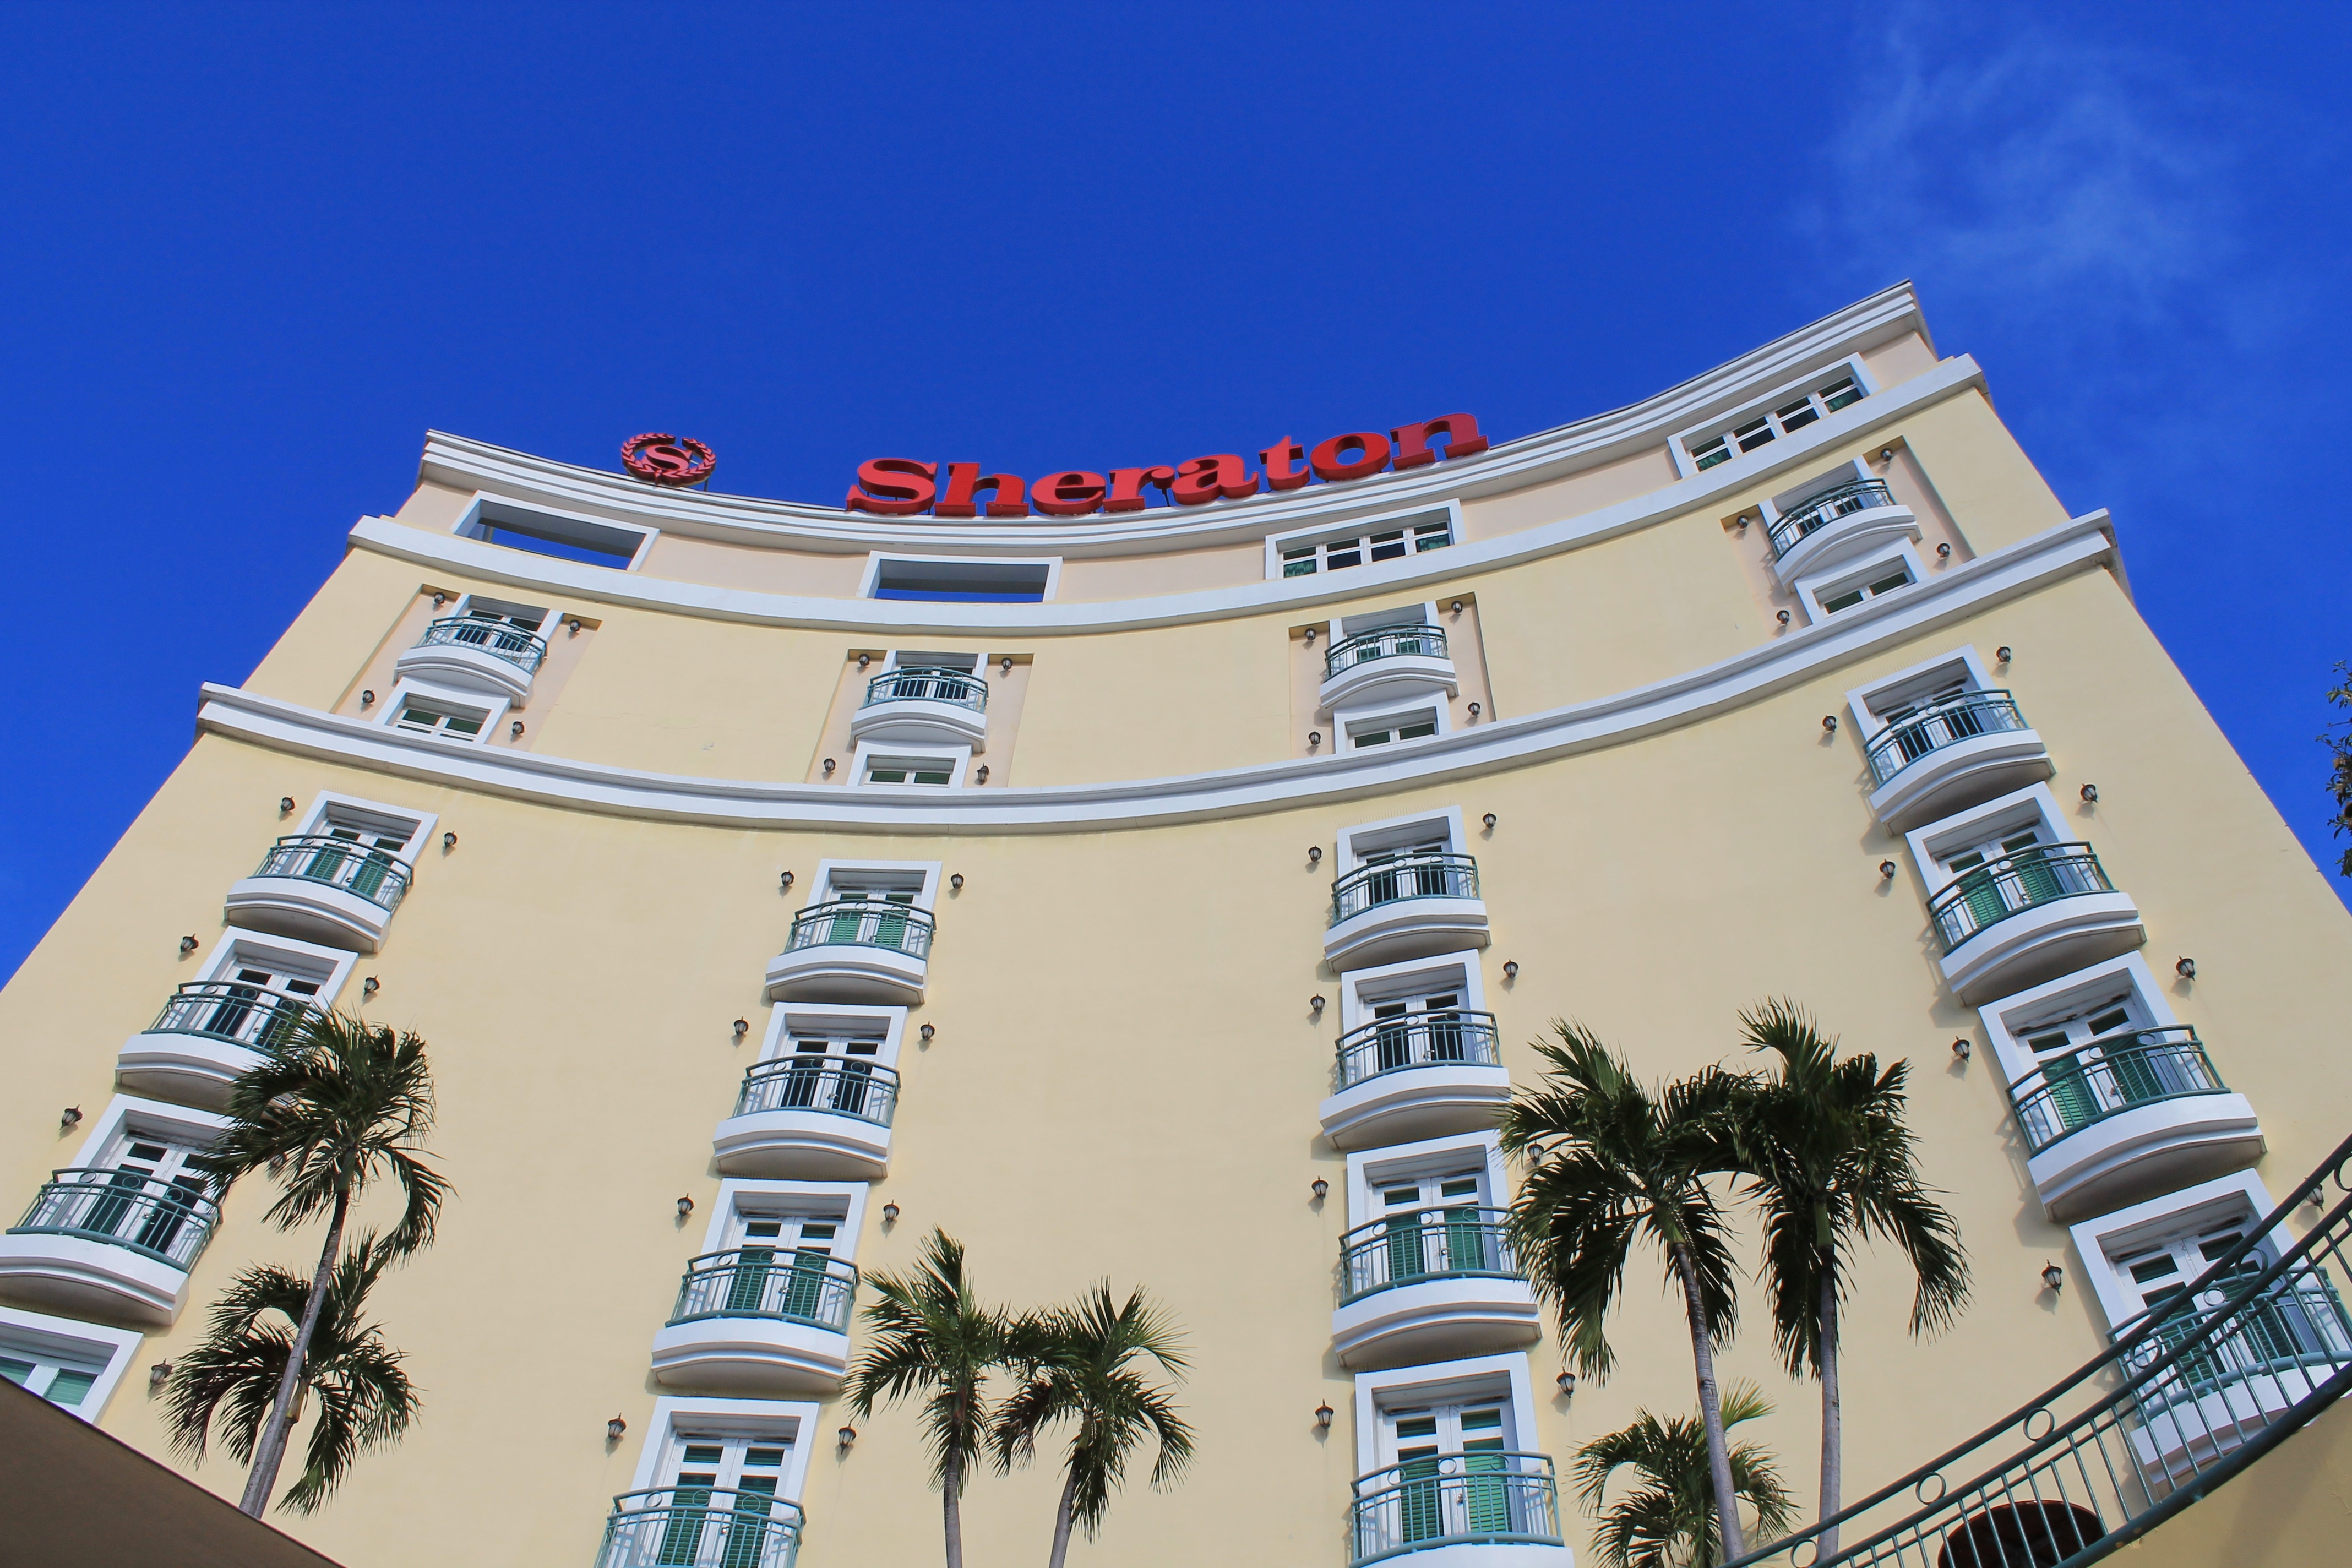
architecture, structure, building, skyscraper, travel, tower, landmark, facade, tower block, puerto, rico, condominium, san juan